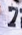
Number: 7